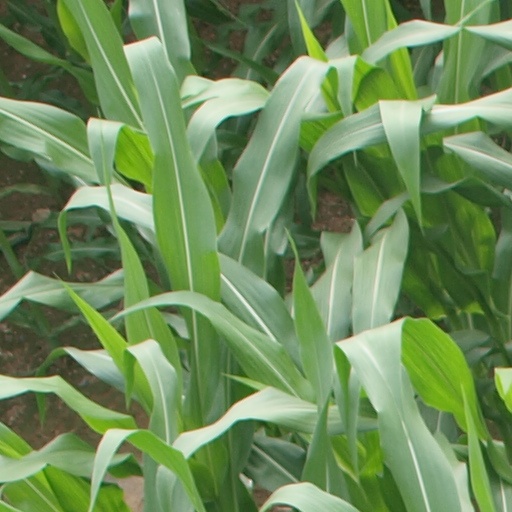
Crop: maize; corn